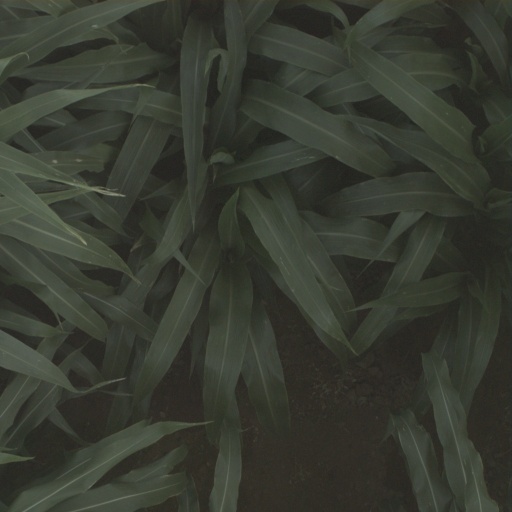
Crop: sorghum